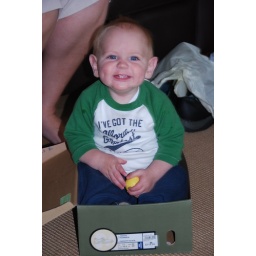
Zach in shoe box